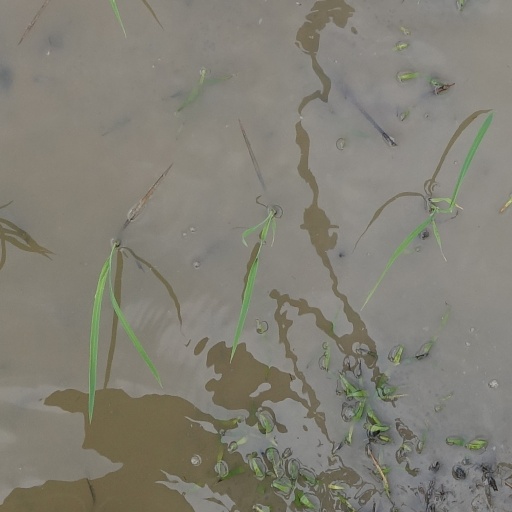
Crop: rice